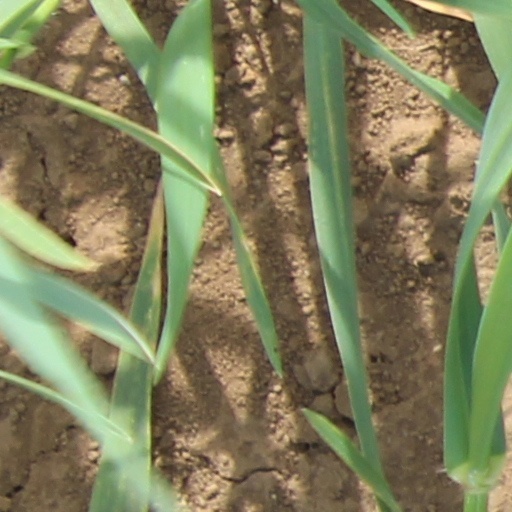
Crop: wheat